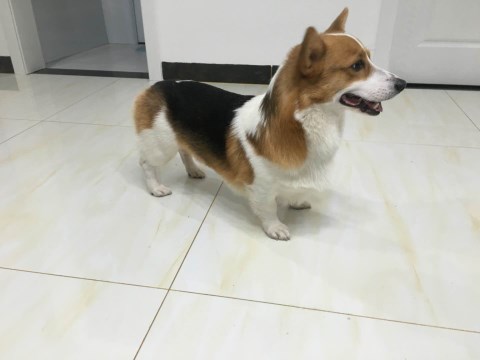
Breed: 2909-n000116-Cardigan